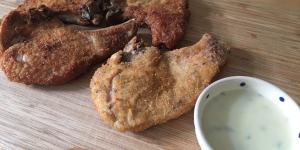
chuletas de cerdo empanadas al queso